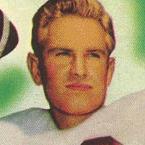
Age: 22